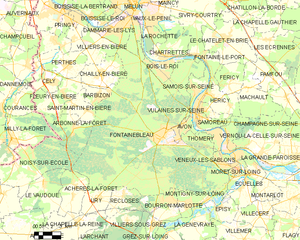
Fontainebleau
Kort over kommunen
Kort over kommunen
Fontainebleau er en by og kommune i Paris' metropolitanområde, 55 km syd-sydøst for Paris. Byen hører til departementet Seine-et-Marne og er hovedby i arrondissementet Fontainebleau. Arealmæssigt er Fontainebleau med sine 172,05 km² den største kommune i Île-de-France og er endda større end Paris. Mens selve kommunen blot har 15.942 indbyggere, har byområdet, der også omfatter Avon, et indbyggertal på 36.713.